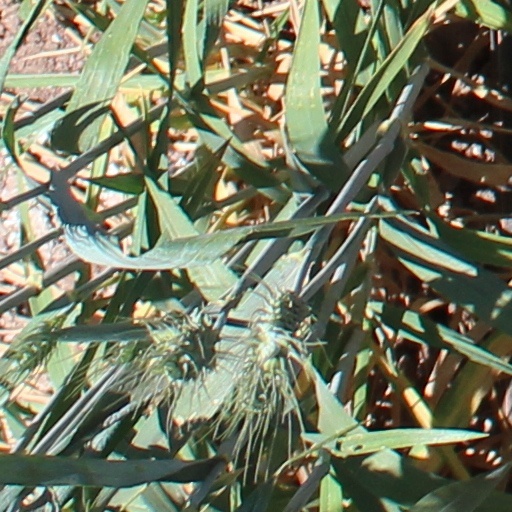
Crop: wheat